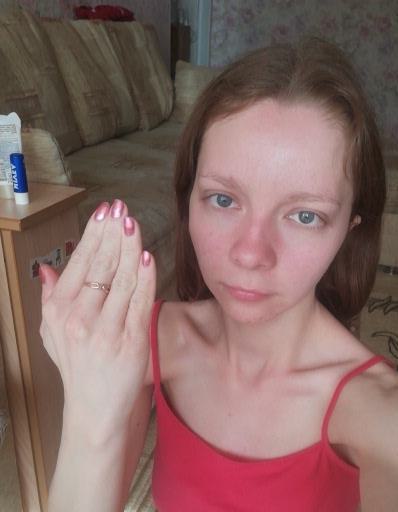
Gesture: stop_inverted